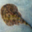
Label: ray